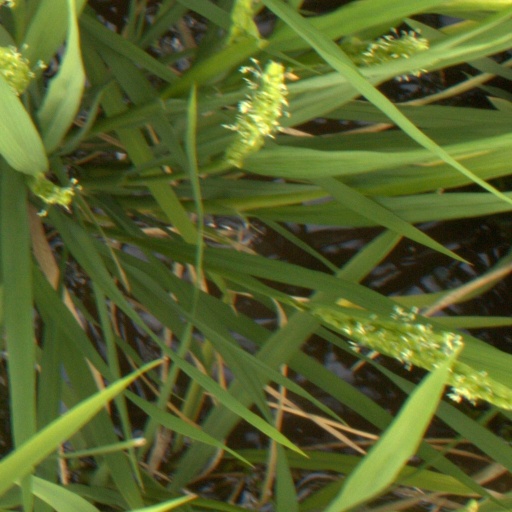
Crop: rice